Leon Kovalsky

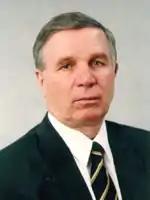
Kovalsky in 2008

Leon Iosifovich Kovalsky (28 April 1940 – 4 June 2023) was a Russian engineer politician. A member of Our Home – Russia, he served in the Federation Council from 1996 to 2006 and was Chairman of the Samara Regional Duma from 1994 to 2001.